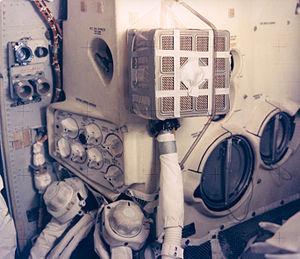
Une vue de la cabine du module lunaire d'Apollo 13